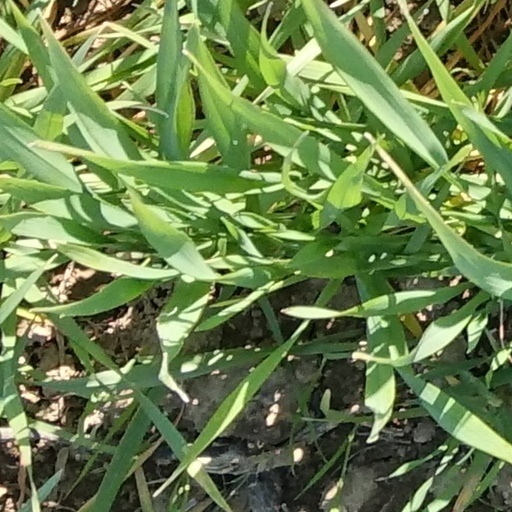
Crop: wheat